Georgian folk medicine

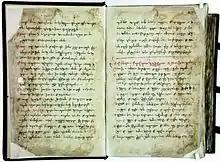
"Karabadini" - the 15th-century Georgian medical Almanac by Zaza Panaskerteli-Tsitsishvili

Beginning of the recorded history of Georgian traditional medicine should be related to the first almanac of medical remedies and medical knowledge written in the 11th century, known as “Ustsoro Karabadini” (Georgian: უსწორო კარაბადინი). After that, different compilations thereof, as well as original fundamental works, all mostly under similar titles (with the exception of the influential 16th-century medical encyclopedia titled "Iadigar Daudi" - Georgian: იადიგარ დაუდი, and a few more), were published once or twice every 100 years until the end of the 19th century. These works, along with the unique local remedies, also include knowledge influenced by the ancient Greek, Byzantine, and Central Asian and Middle East medical traditions.